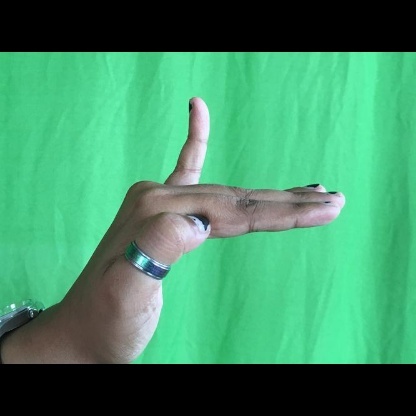
Mudra: Hamsapaksha